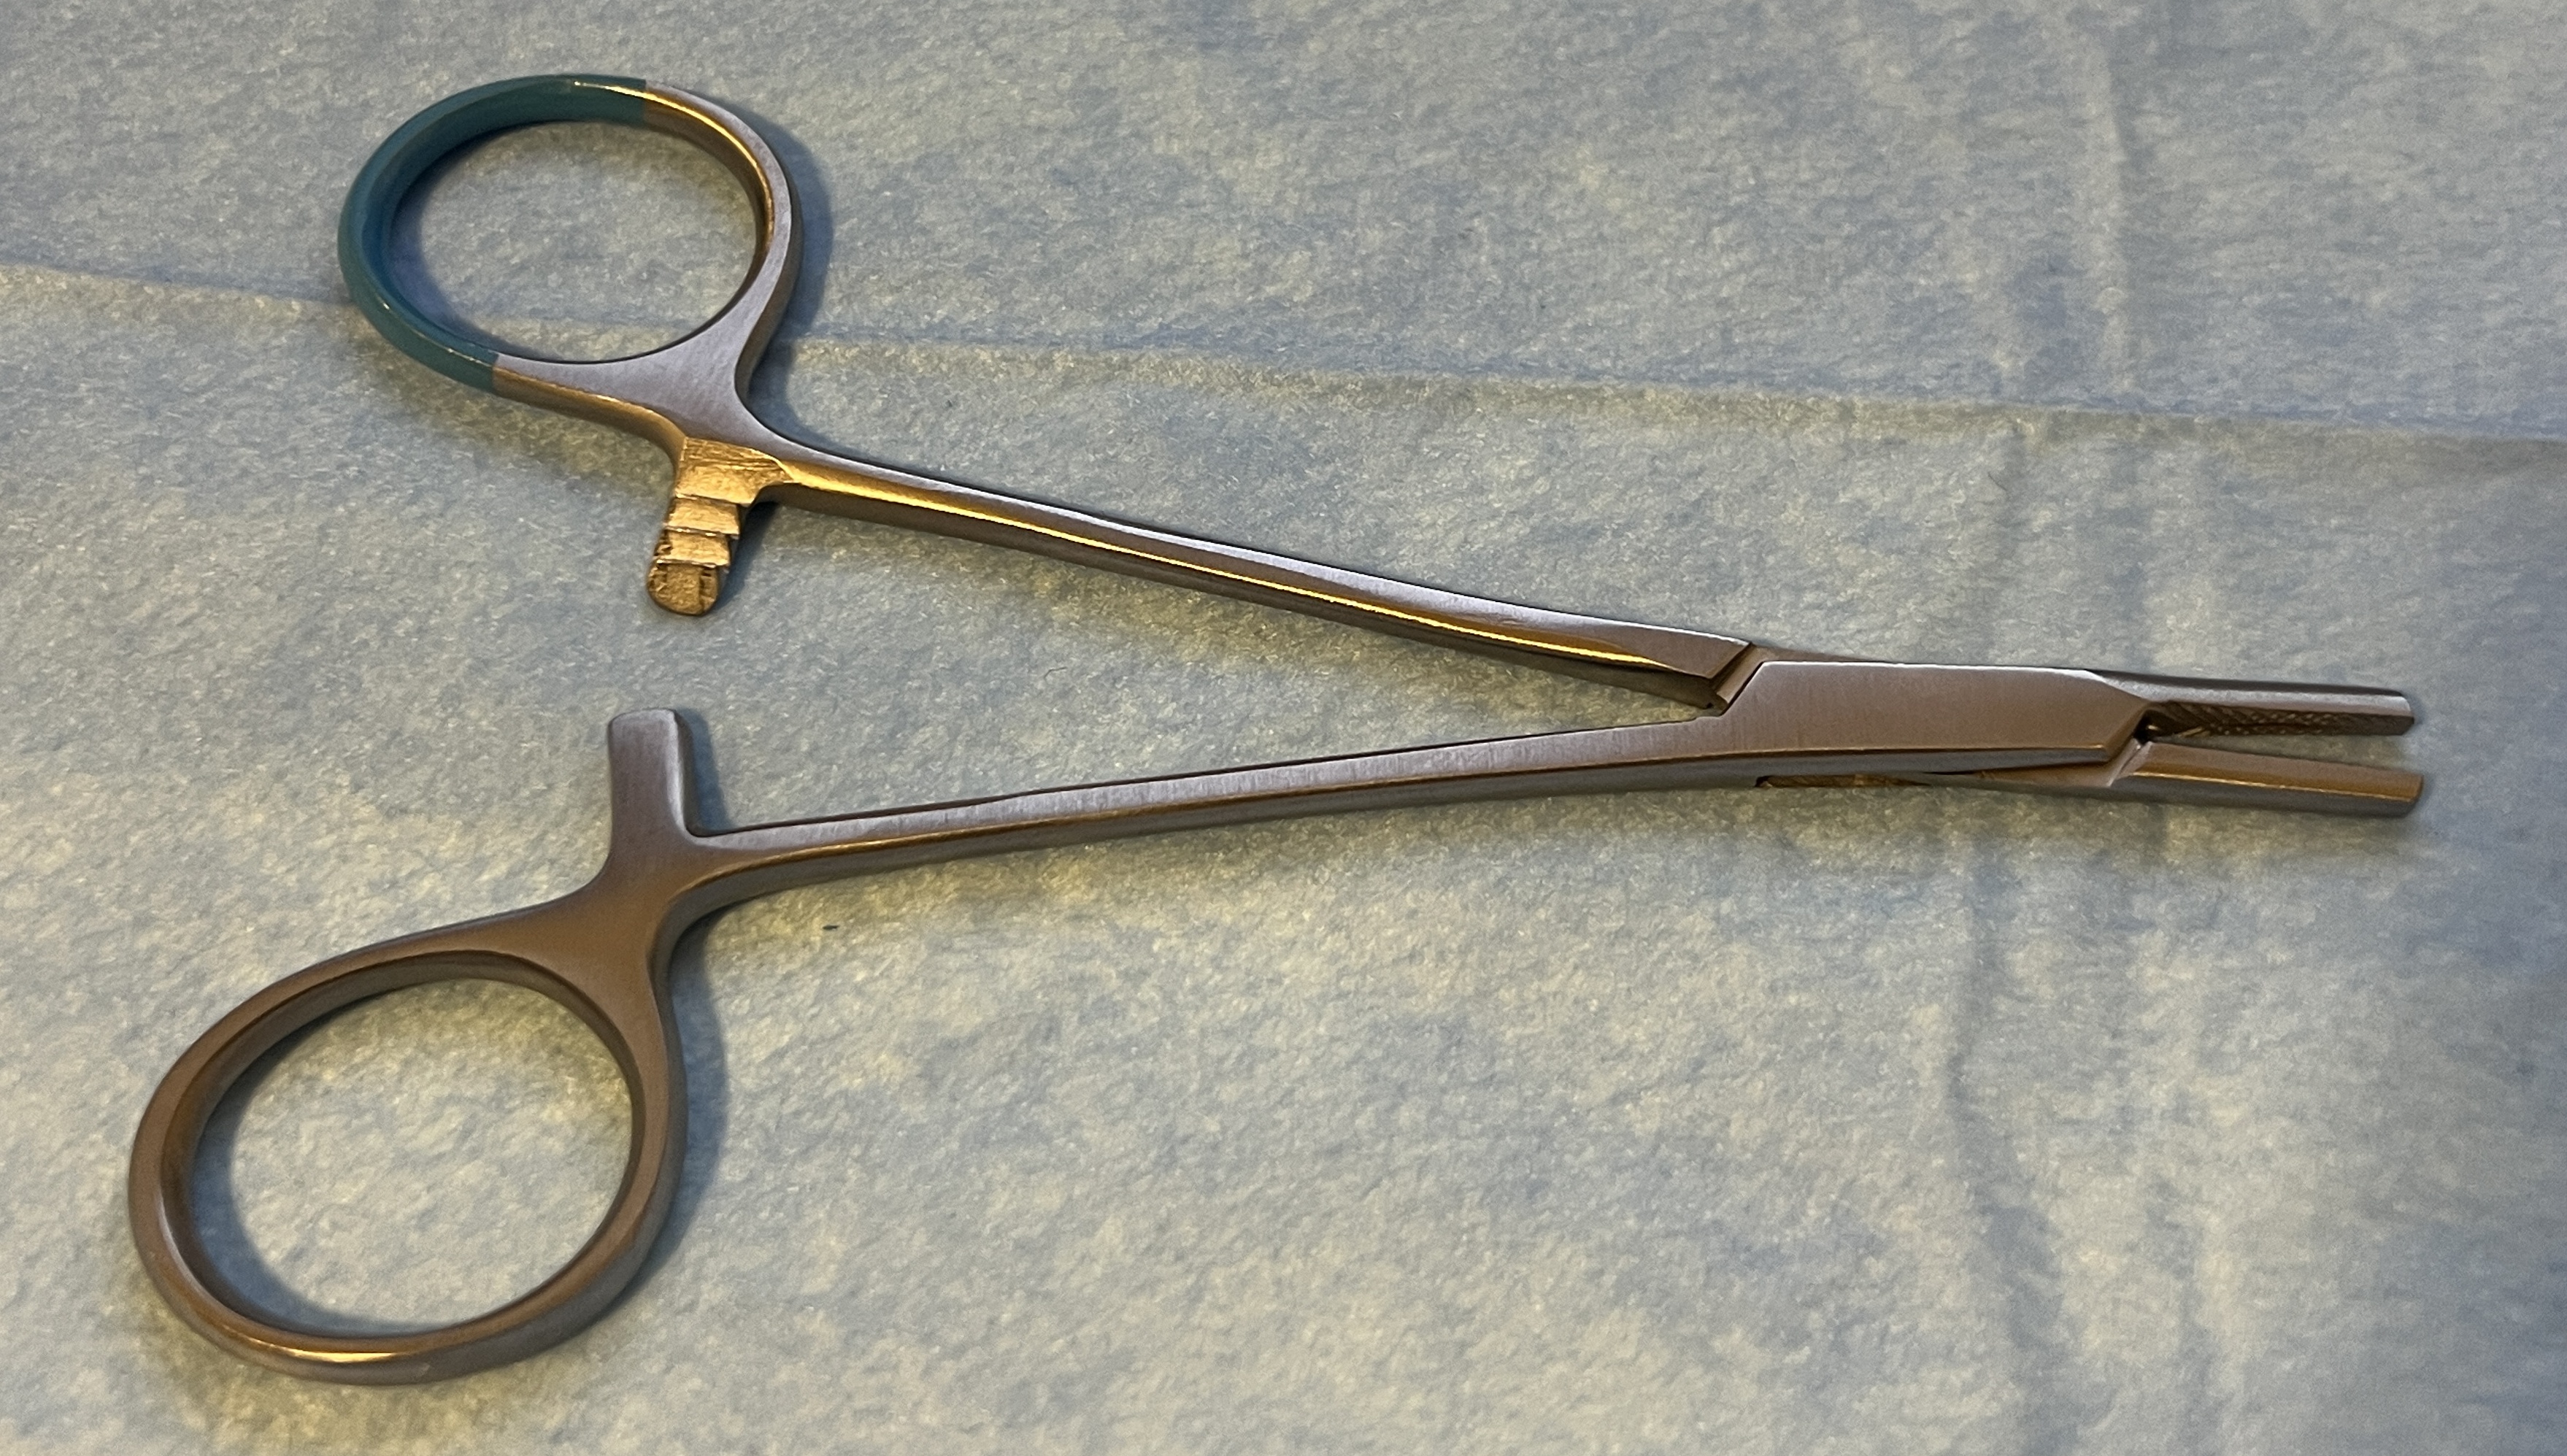
Hinged instrument state: open